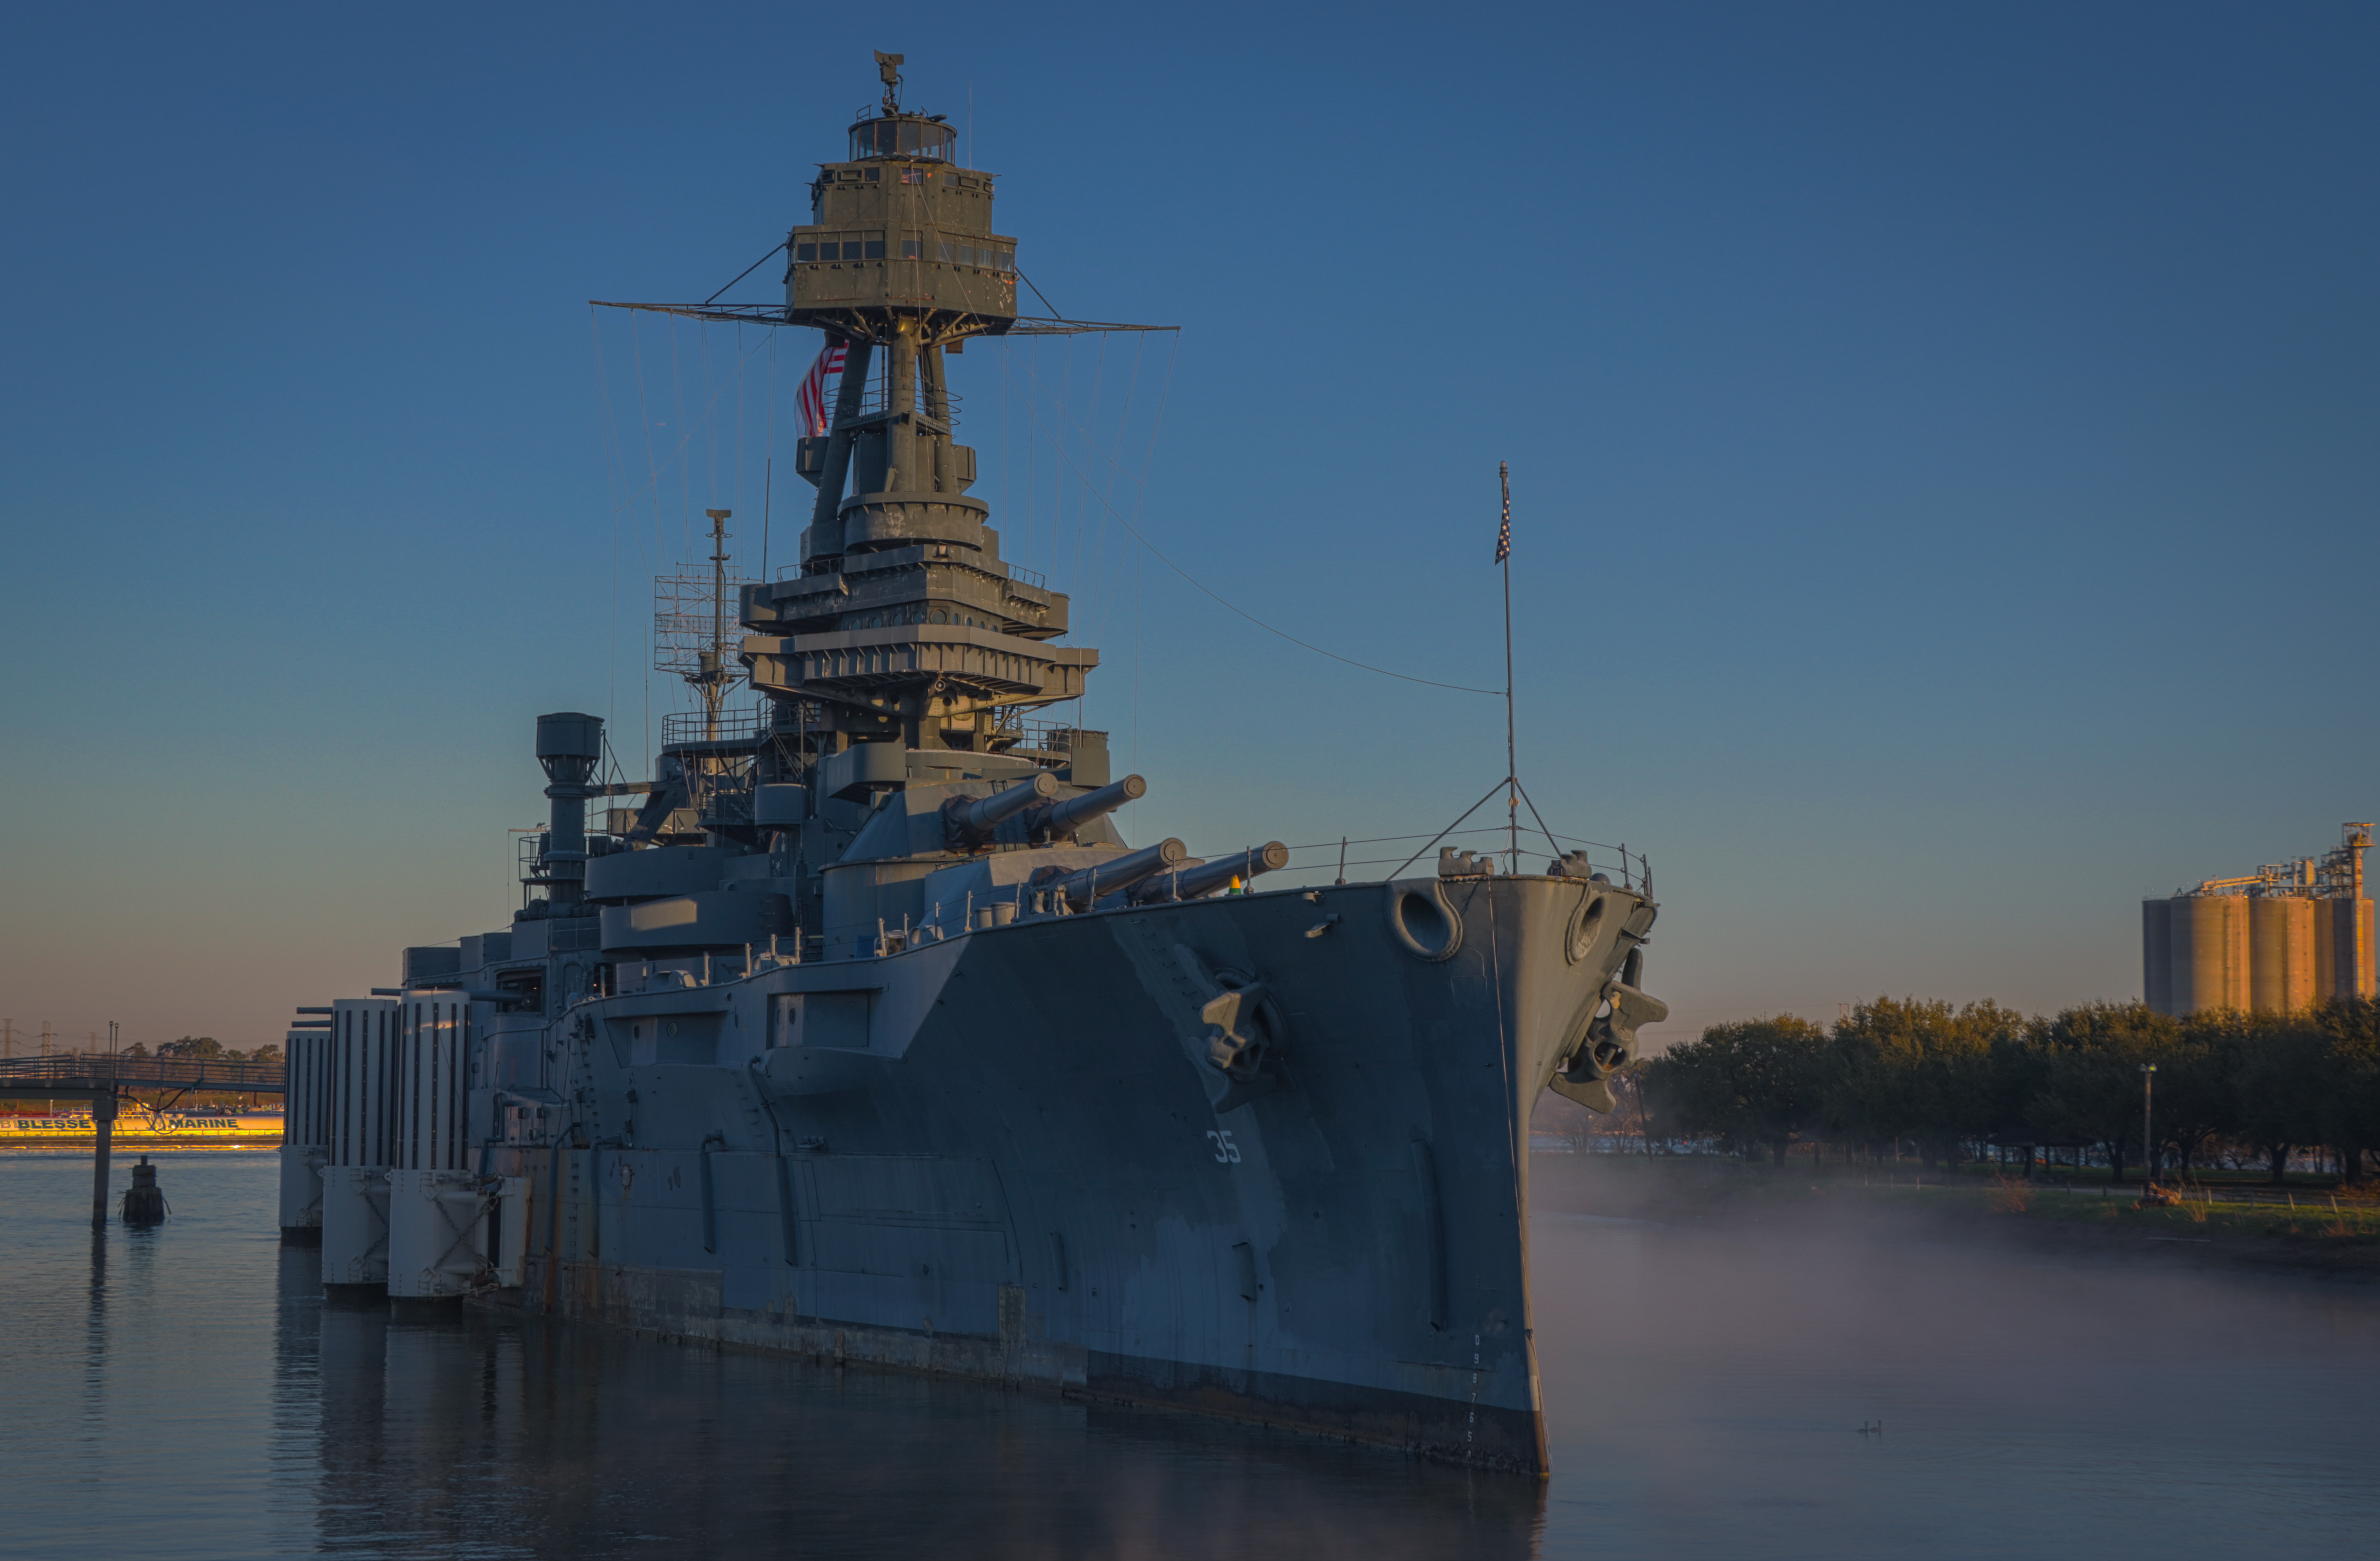
texas, water, sky, outdoors, ship, barge, boat, watercraft, vehicle, naval architecture, lake, naval ship, warship, cruiser, navy, dreadnought, building, radar, destroyer, guided missile destroyer, training ship, meko, Light aircraft carrier, battleship, mid size car, channel, gun turret, coastal defence ship, auxiliary ship, battlecruiser, heavy cruiser, dusk, dock landing ship